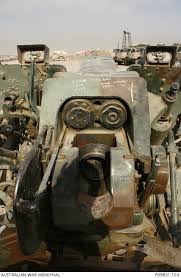
Label: Self Propelled Artillery